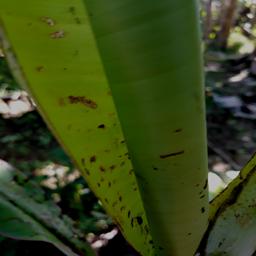
Label: BANANA APHIDS